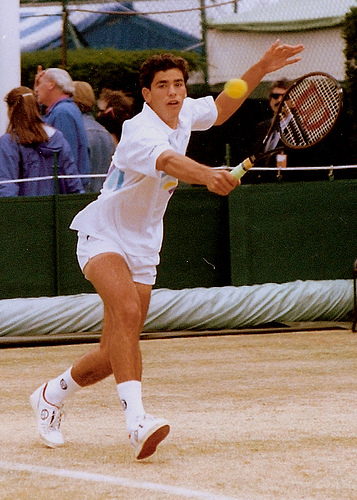
vận động viên tennis nam đang cầm vợt thi đấu trên sân